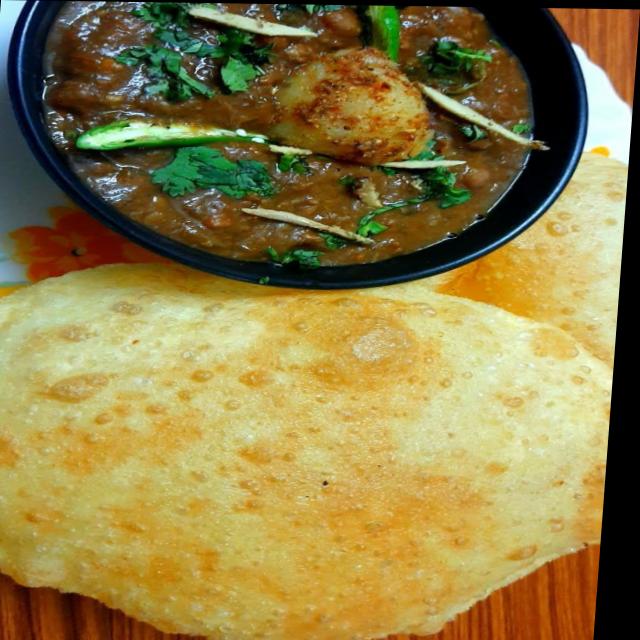
Dish: chole_bhature